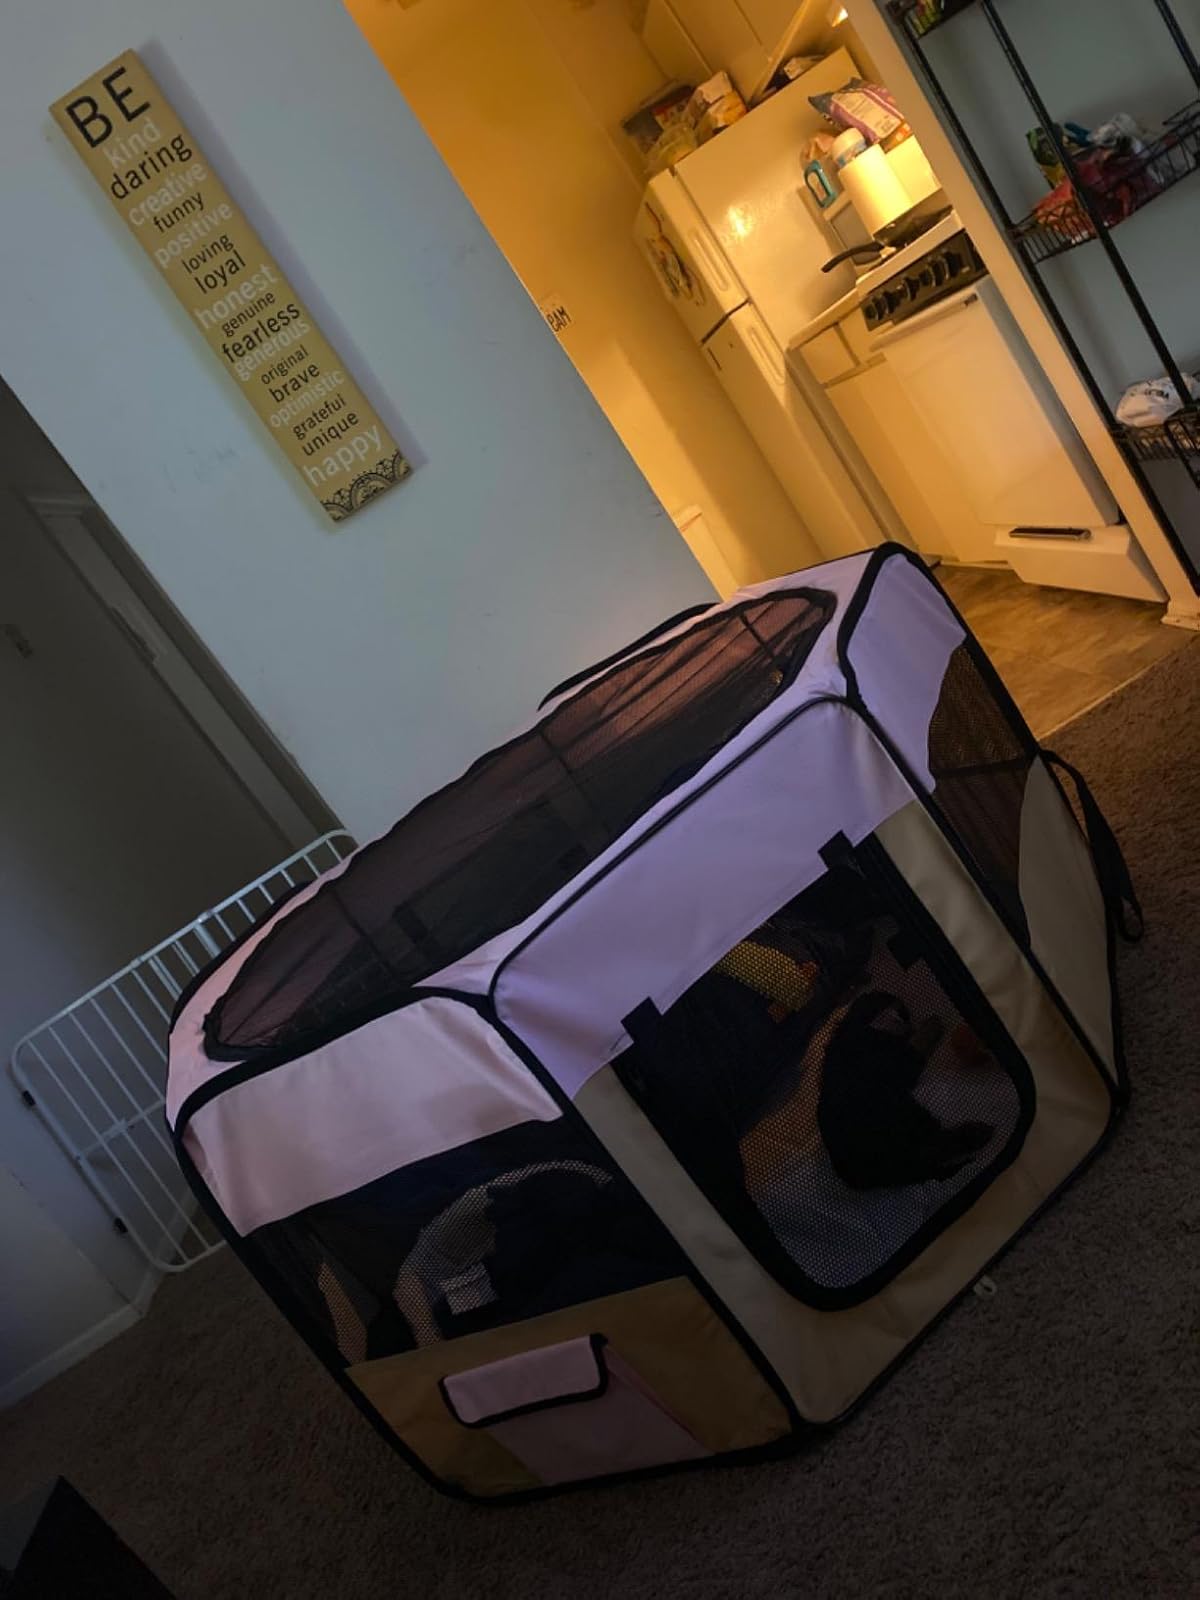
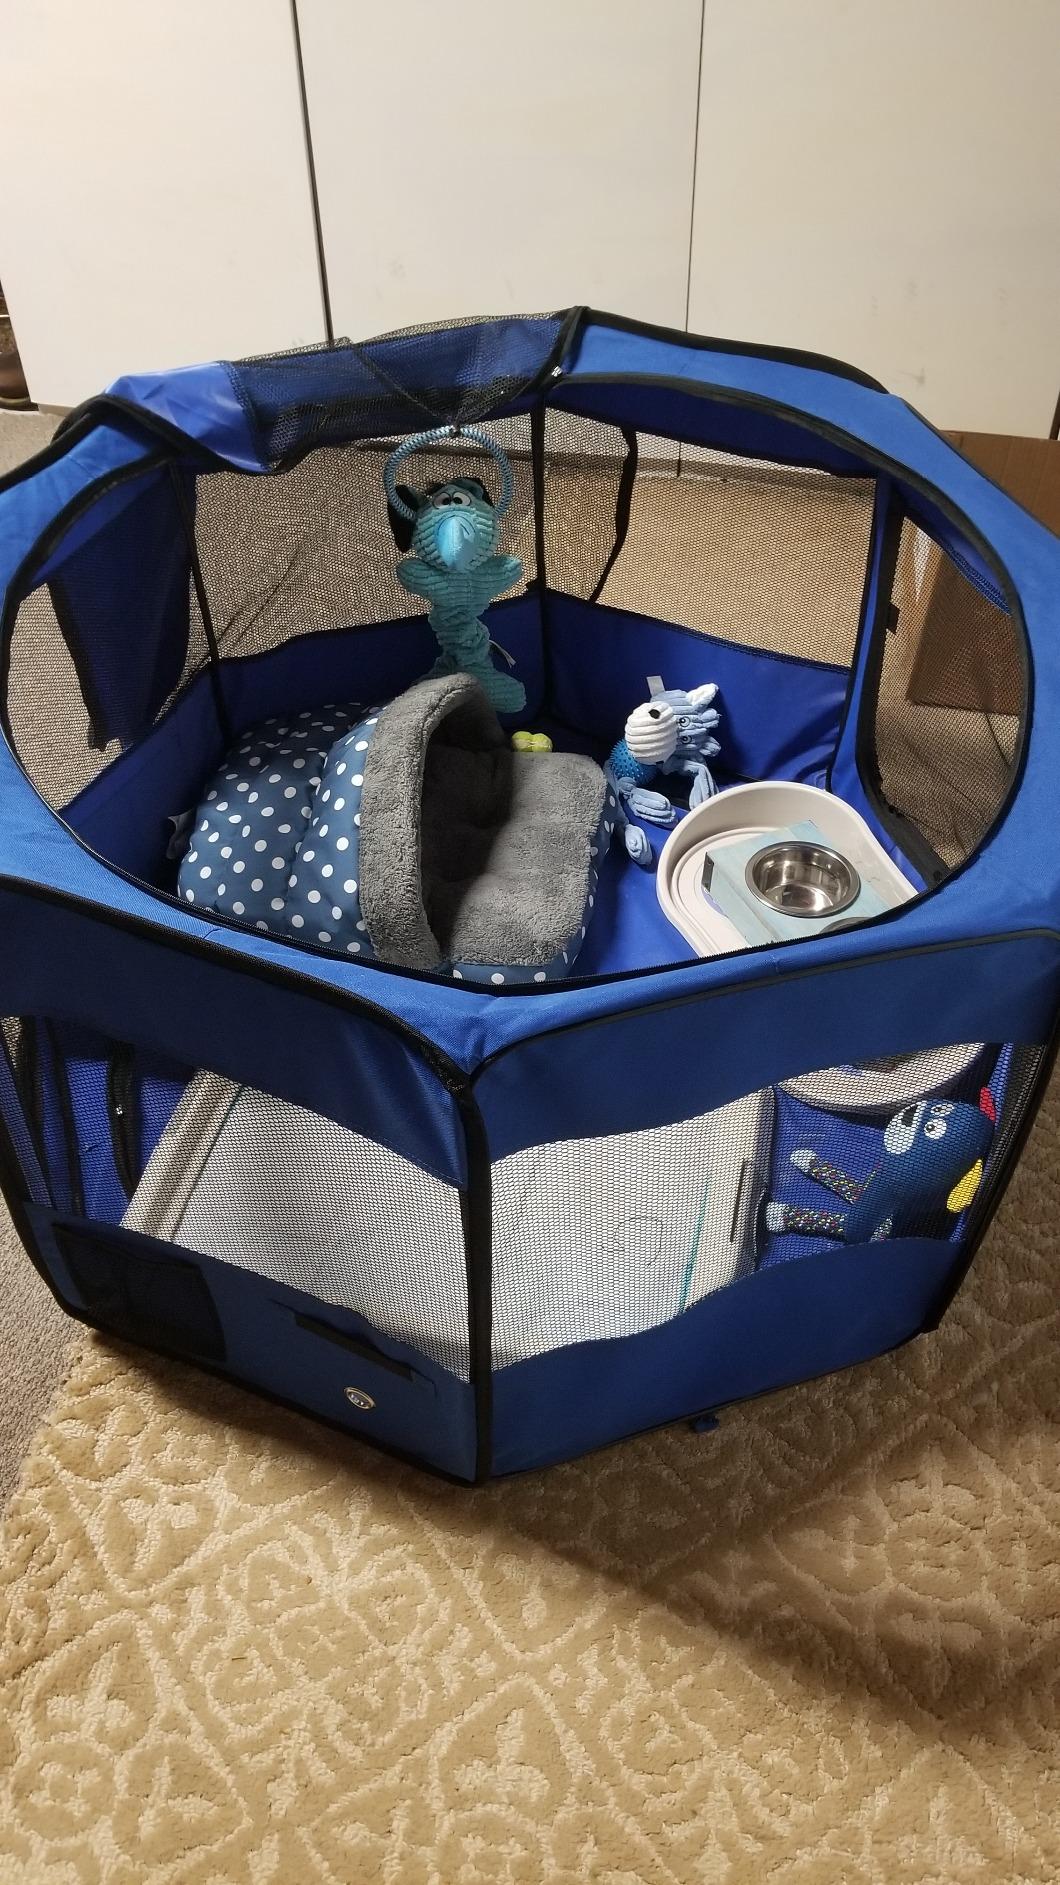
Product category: items_kennel
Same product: no